Ohio State Bar Association

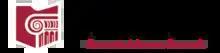

The Ohio State Bar Association (OSBA) is a voluntary bar association for the state of Ohio.